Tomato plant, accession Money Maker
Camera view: tilt-top (135 deg); turntable rotation: 210 degrees
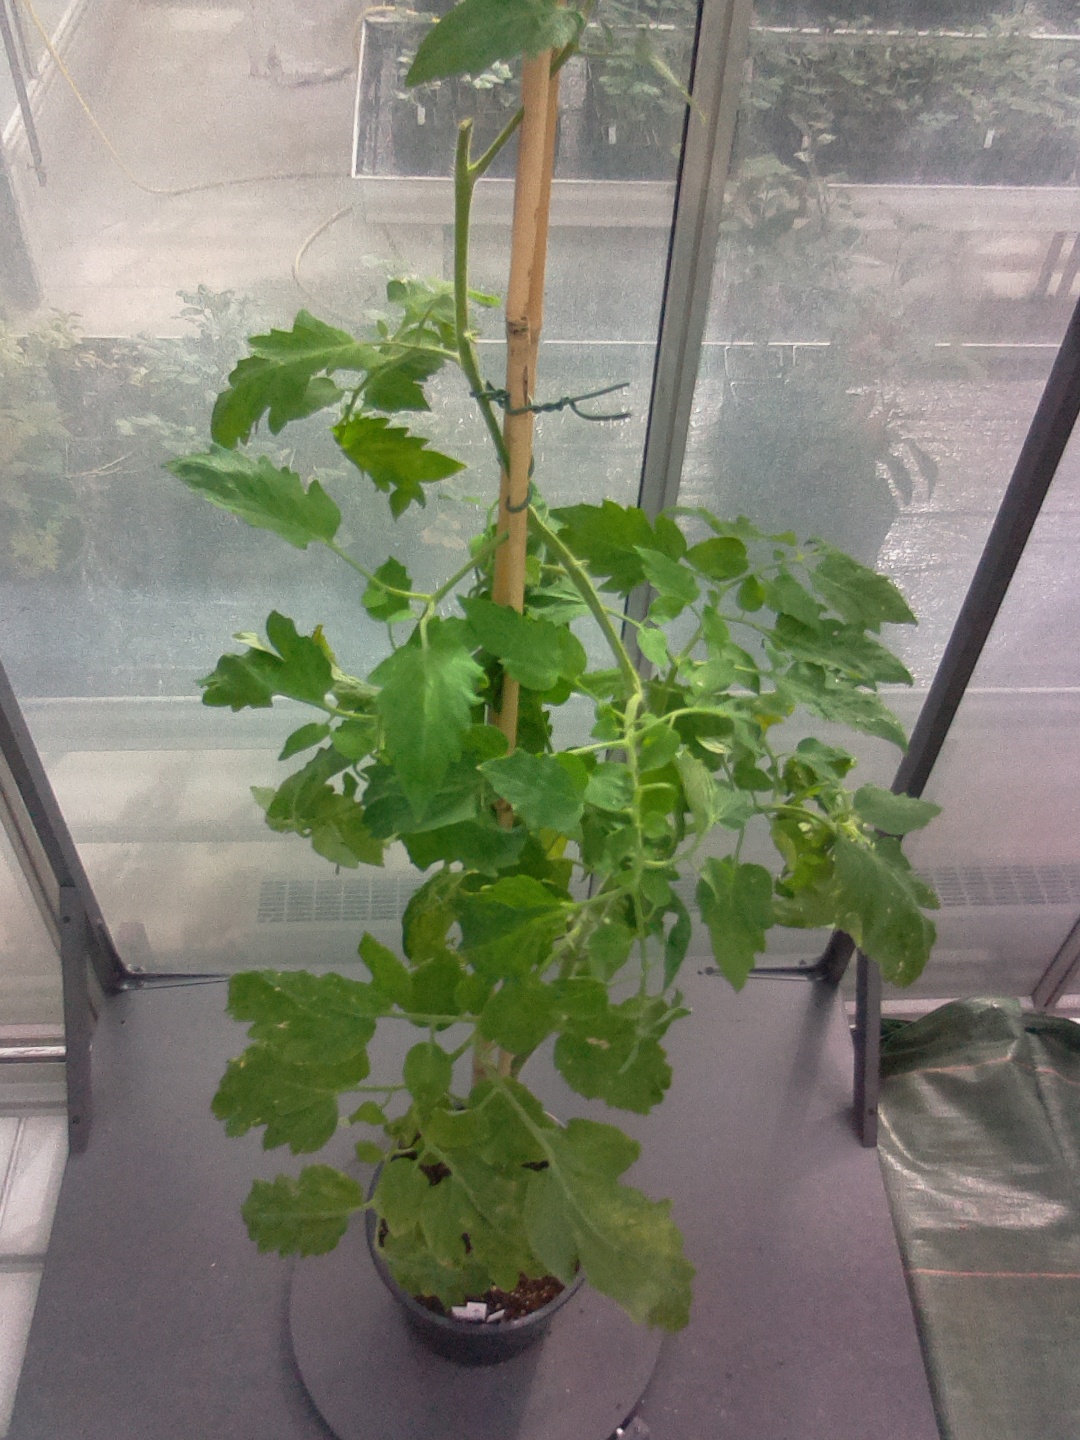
BBCH growth stage 51: First inflorence visible, visible closed flower bud